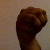
The image shows a hand gesture representing the letter 'M' in Indian Sign Language.